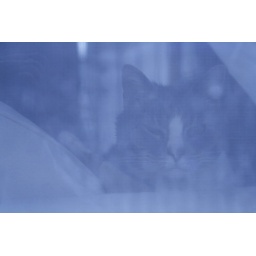
cat in window